One (video game)

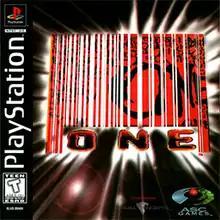
North American cover art

One is a video game released for the Sony PlayStation in 1997. The player controls John Cain, a man who awakes with no memory and one of his arms replaced by a gun, through a series of three-dimensional action stages. "One" was met with divisive reviews from critics, with some lauding its visuals, level designs, and cinematic feel, while others argued that frustrations with the gameplay ruin what had been a promising game. The game was released as a PSone Classic for download on the PlayStation Network on March 18, 2010.